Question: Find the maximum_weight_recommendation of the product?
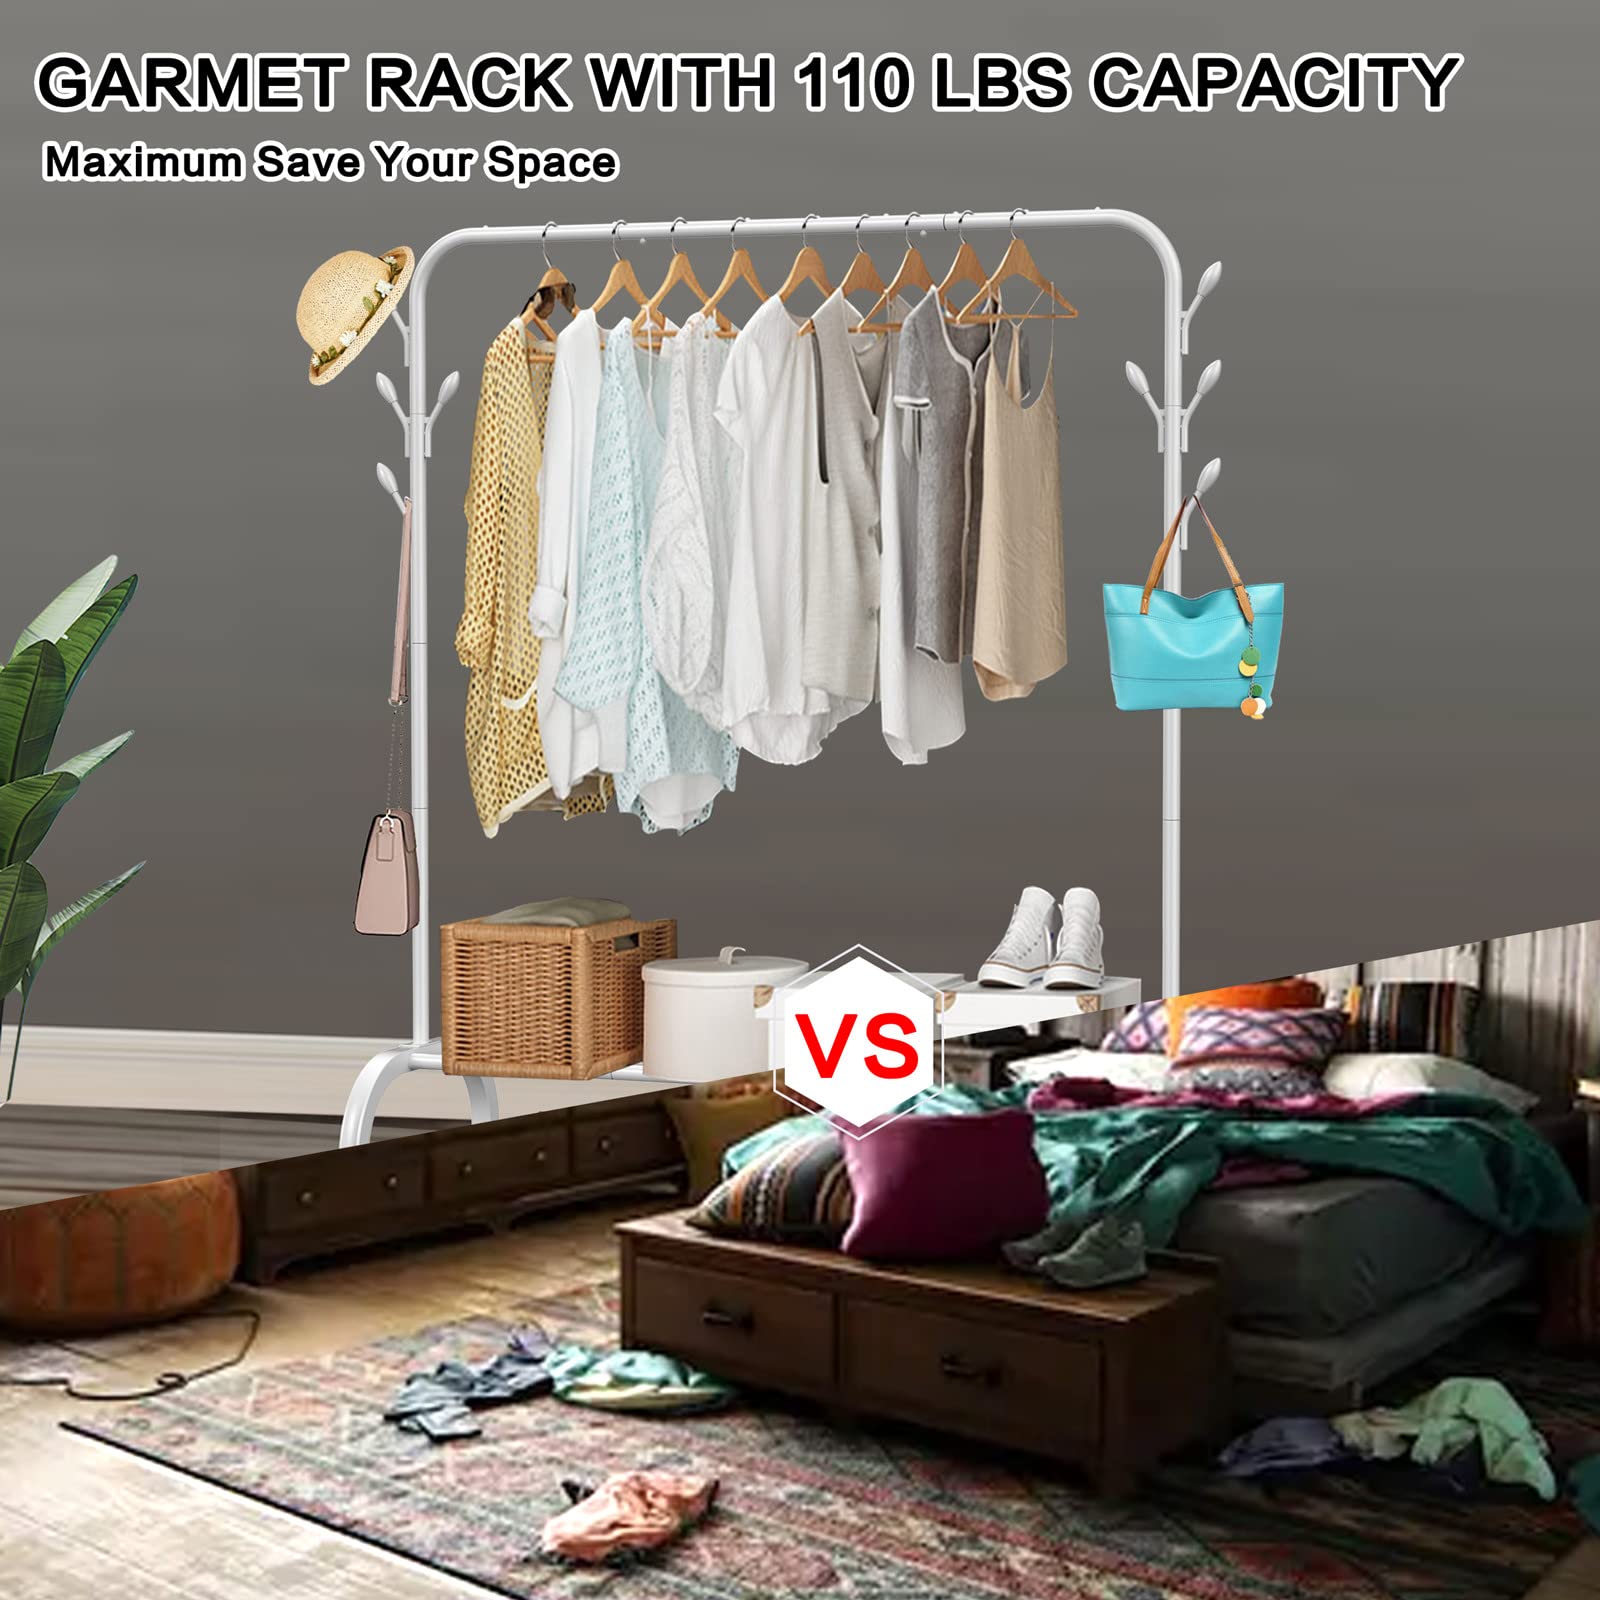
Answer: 110 pound